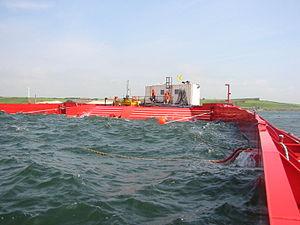
Le projet Wave Dragon est un projet danois, de production électrique utilisant la puissance des vagues. La production nominale prévue, varie selon les modèles, de 4,7 MW à 11 MW, et sa production annuelle varie de 12,20 GWh à 35 GWh.